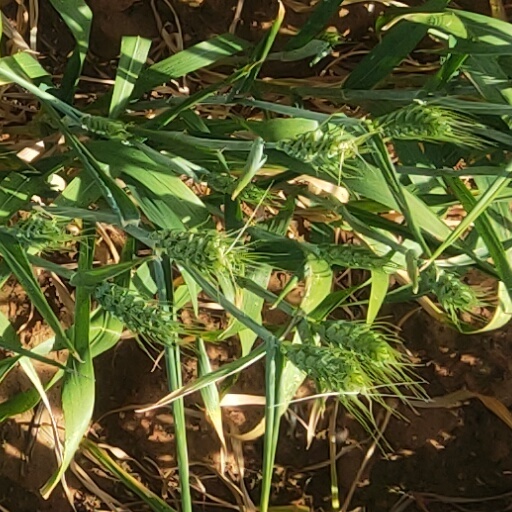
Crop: wheat